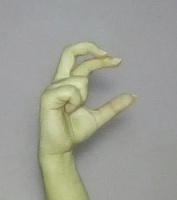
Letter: thal